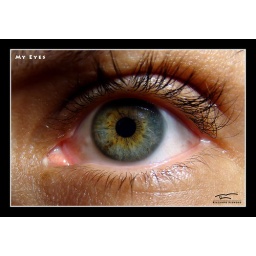
&amp;quot;Oh my eyes, go looking for flying saucers in the sky / But my eyes, go looking for flying saucers in the sky&amp;quot;